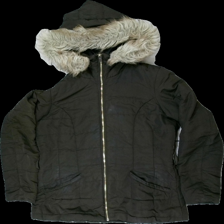
View: front
Type: Winter jacket
Category: Ladies
Brand: H&M
Colors: Brown
Material: 100% polyester
Cut: Regular
Season: Winter
Stains: Minor
Smell: Major
Damage: sleeve has stains by the cuff
Damage location: bottom right
Damage 2: sleeve has stains by the cuff
Damage 2 location: bottom left
Price range: <50
Recommended usage: Recycle
Description: Brown H&M winter jacket with hood and faux fur trim. Has been well used and has stains and wear and tear.
Comment: The jacket has a very bad smell